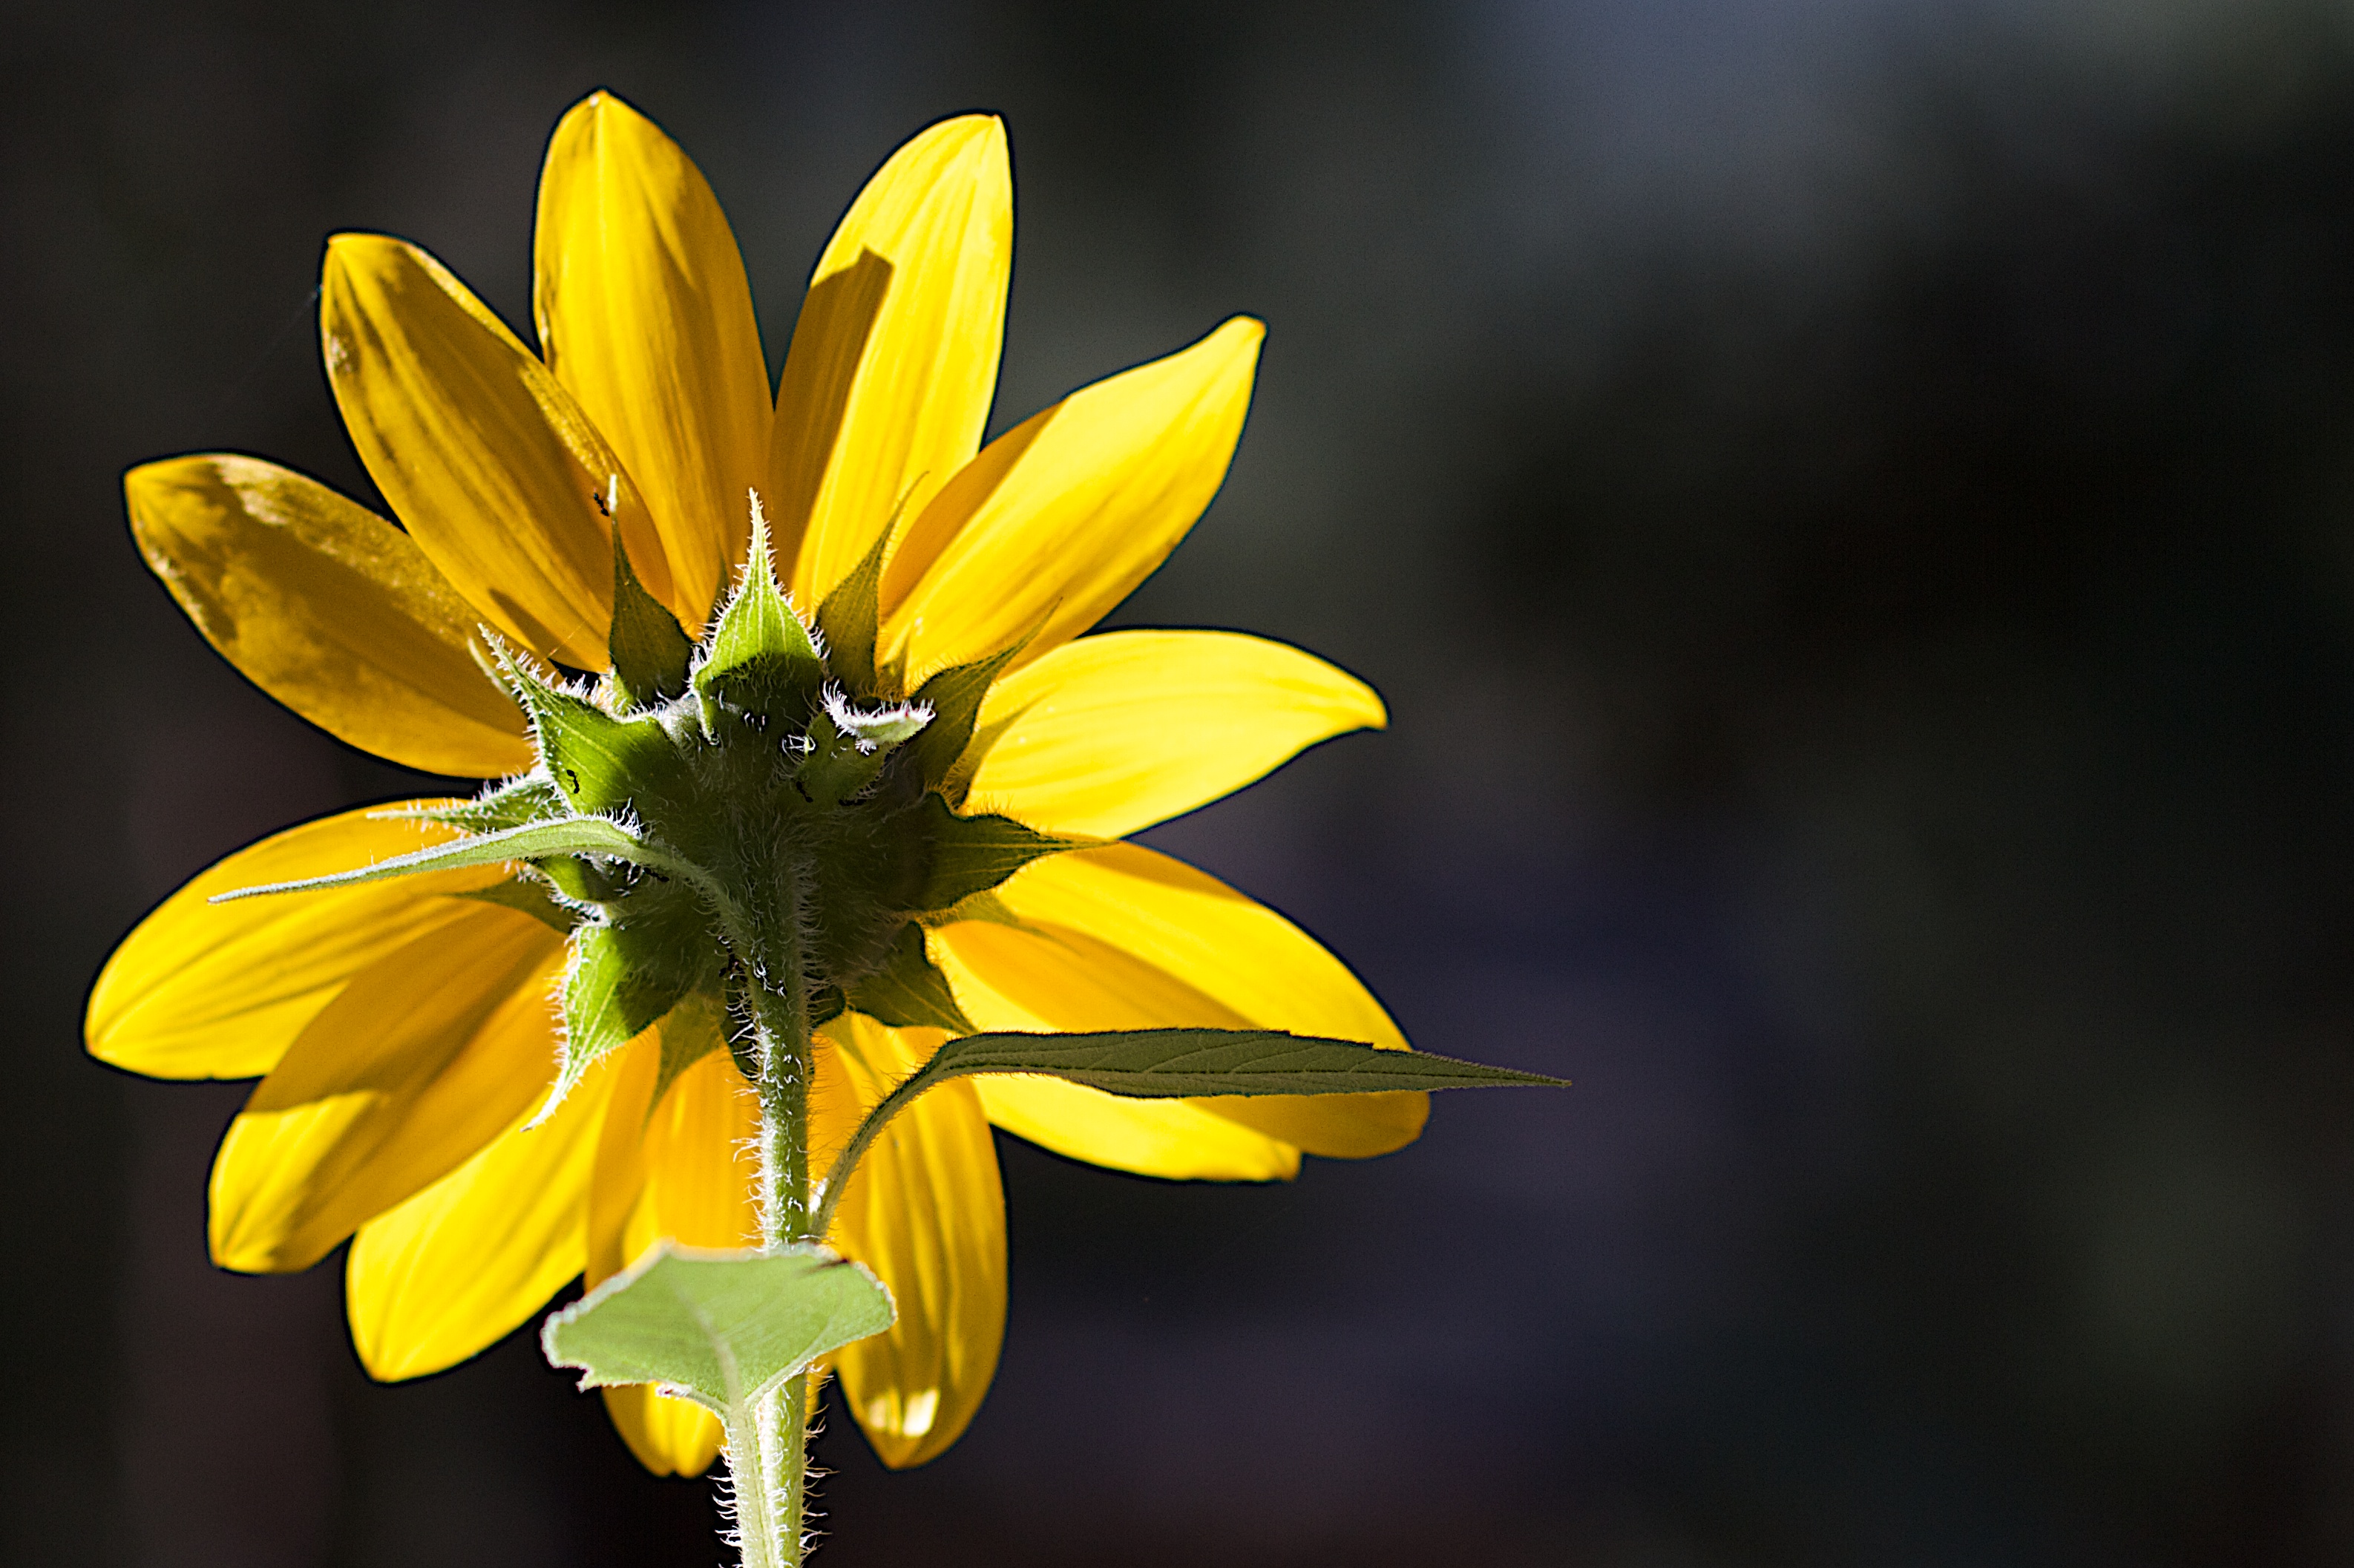
plant, photography, flower, petal, botany, yellow, flora, sunflower, wildflower, close up, 2015365, nectar, macro photography, flowering plant, daisy family, plant stem, land plant